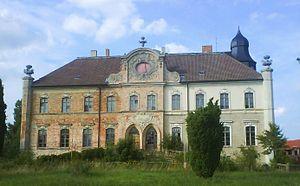
Le château d'Auerose est un château néobaroque situé à Auerose, localité appartenant à la commune rurale de Neu Kosenow en Poméranie-Occidentale, près d'Anklam.